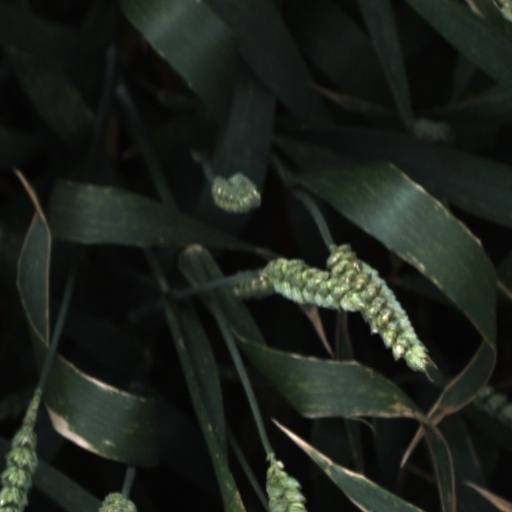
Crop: wheat